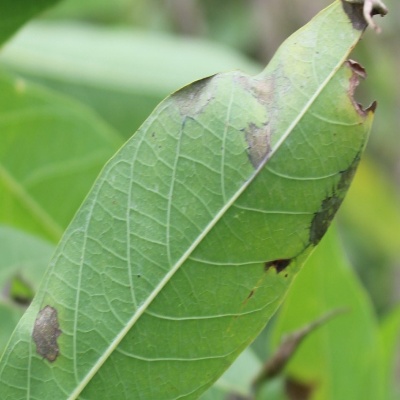
Crop: Cassava
Condition: bacterial blight